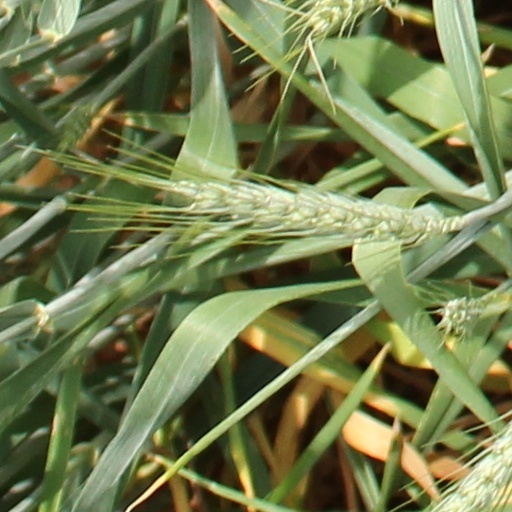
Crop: wheat